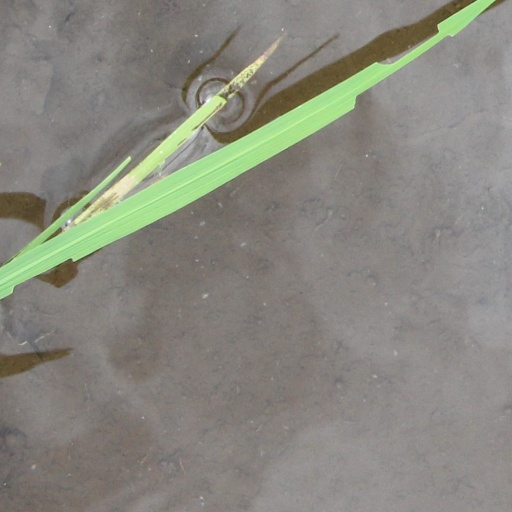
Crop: rice